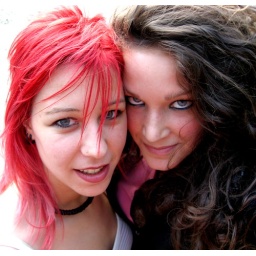
come here . welcome in the ardent heaven of the sin. we will be your guides: red and black davils